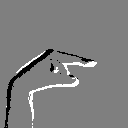
ASL letter: g